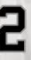
Number: 2